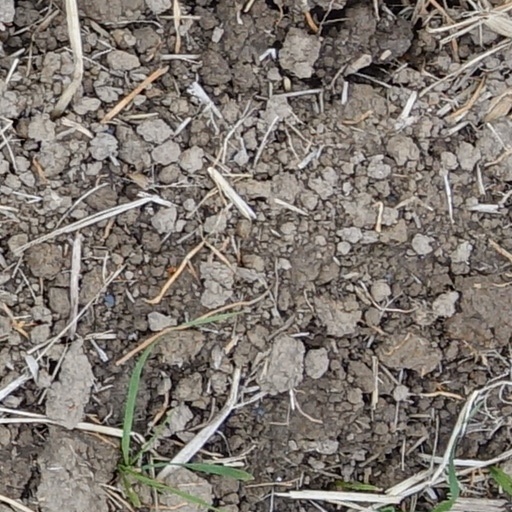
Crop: wheat